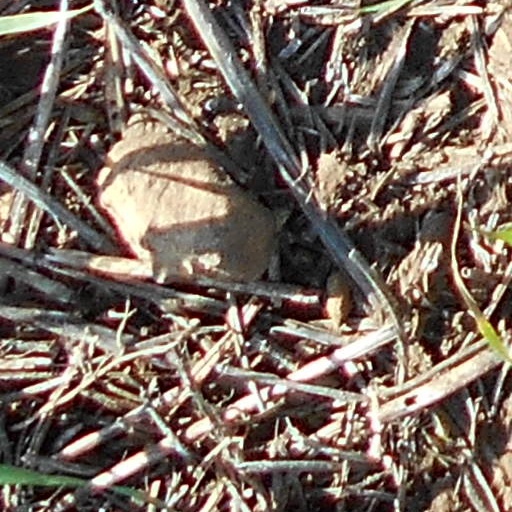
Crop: wheat